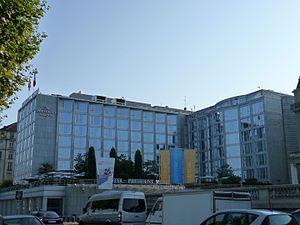
Nouveau part de l'hôtel ""Président Wilson"" à Genève.